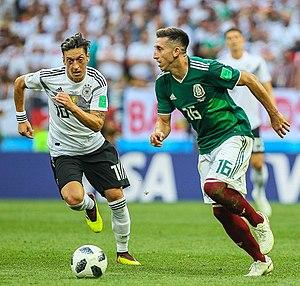
La Coupe du monde de football 2018 est la 21ᵉ édition de la Coupe du monde de football, une compétition organisée par la FIFA et qui réunit les trente-deux sélections nationales masculines issues de la phase qualificative. Elle se déroule en Russie du 14 juin au 15 juillet 2018 et est remportée par l'équipe de France.